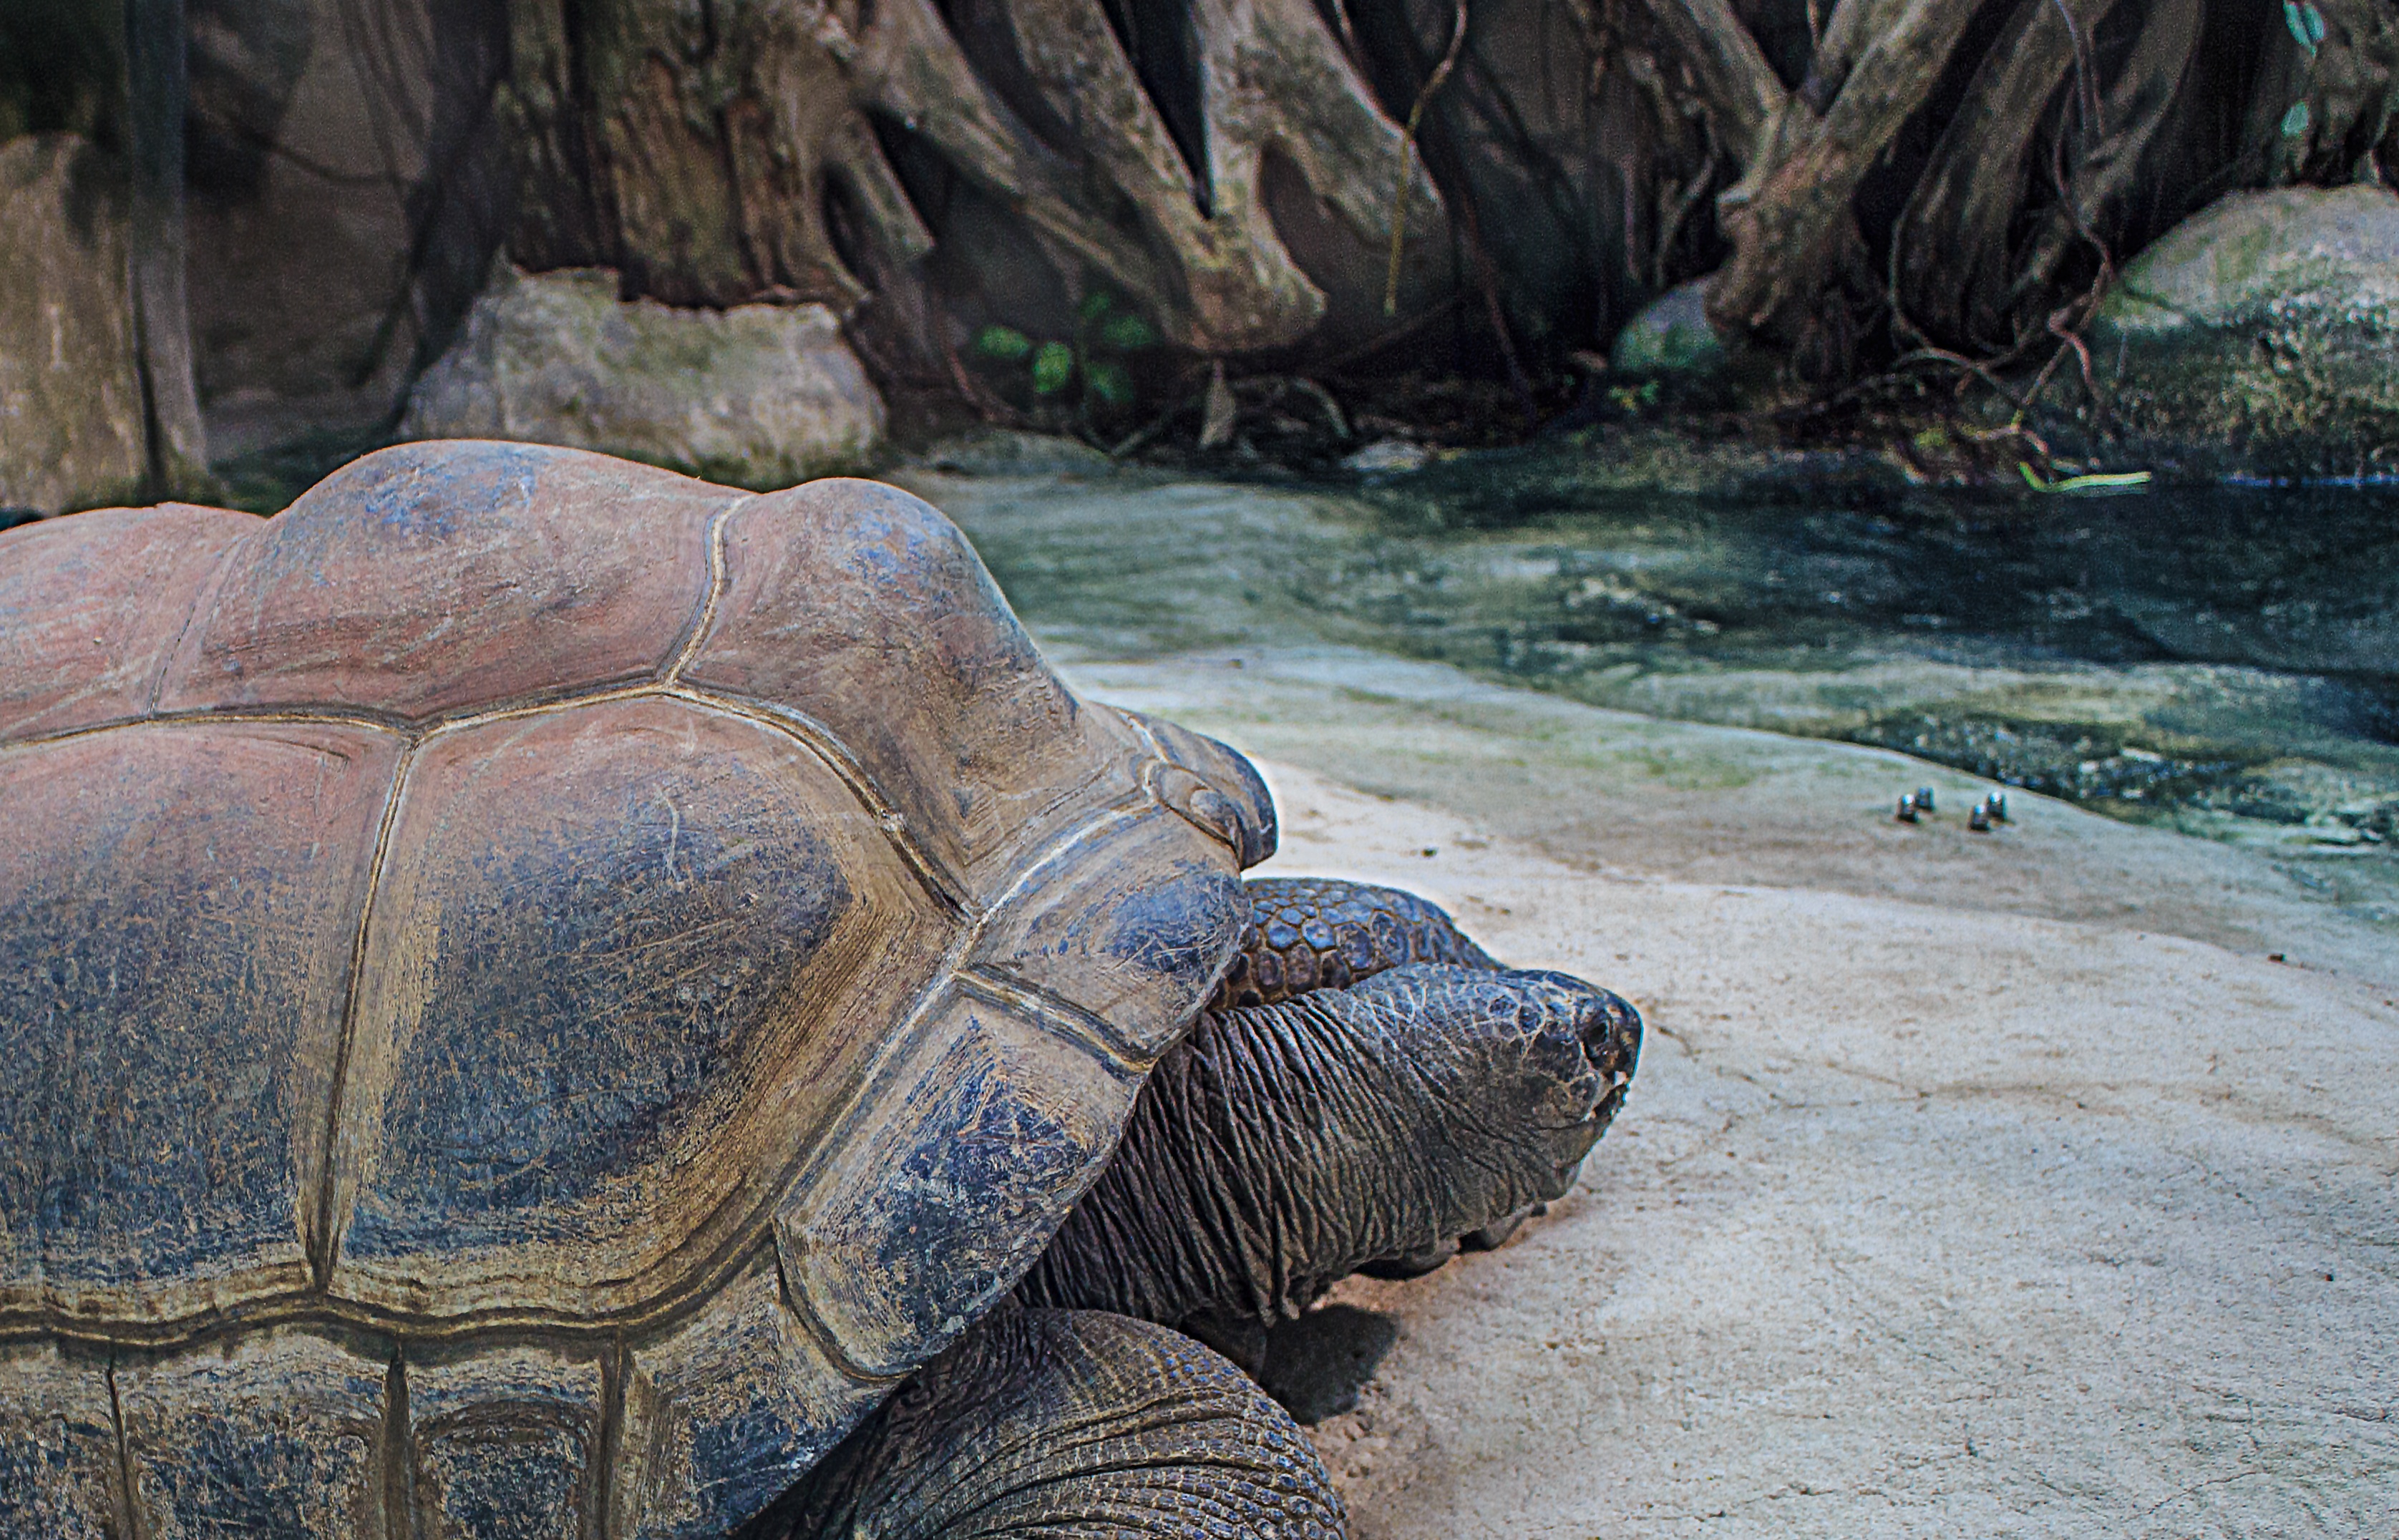
old, animal, wildlife, zoo, turtle, reptile, fauna, tortoise, vertebrate, creature, age, panzer, slowly, seychelles, armored, zoo animal, seychelles giant tortoises, giant tortoises, aldabrachelys gigantea